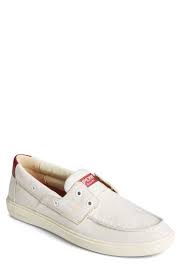
Label: Boat